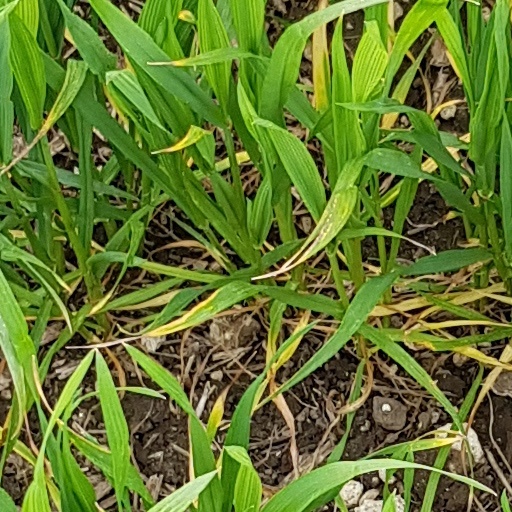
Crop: wheat